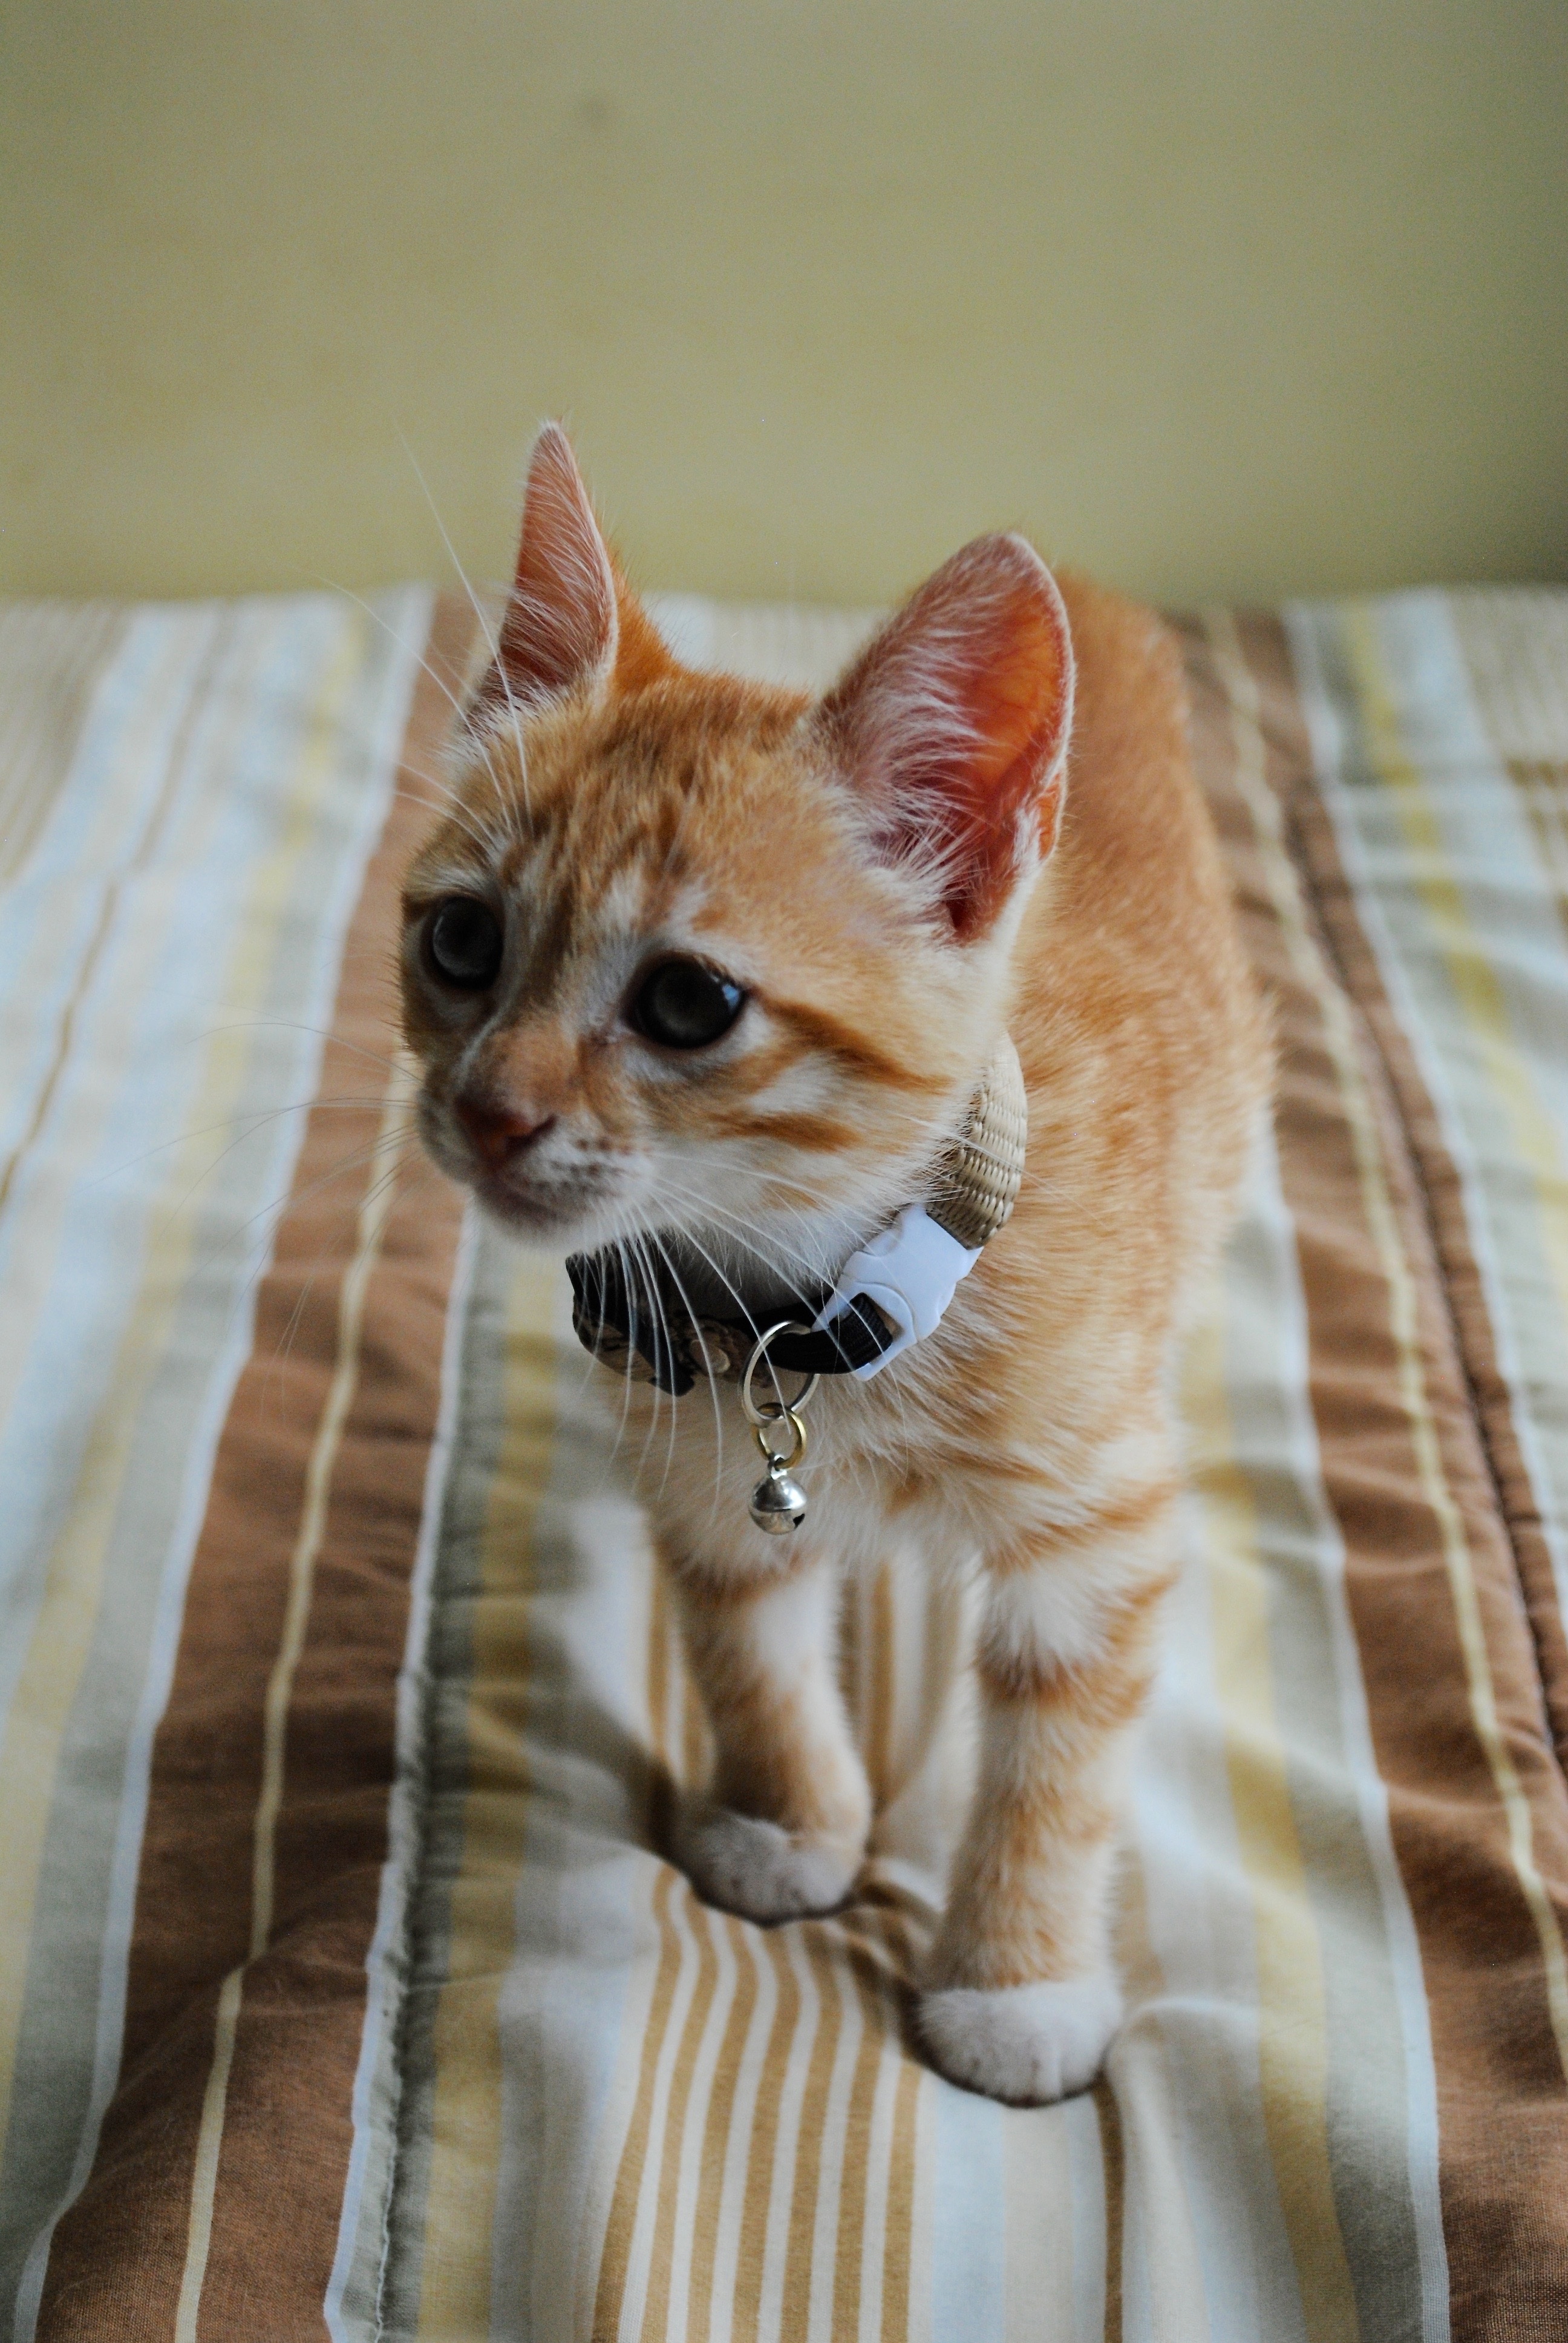
kitten, cat, mammal, whiskers, vertebrate, tabby cat, bengal, small to medium sized cats, cat like mammal, domestic short haired cat